2011 Cricket World Cup

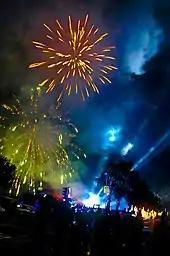
Fireworks at the opening ceremony

In April 2009, the ICC announced that Pakistan had lost its right to co-host the 2011 World Cup because of concerns about the "uncertain security situation" in the country, especially in the aftermath of the 2009 attack on the Sri Lanka national cricket team in Lahore. The PCB estimated that this would lose them $10.5 million. This figure took account only of the fees of $750,000 per match guaranteed by the ICC. The overall loss to the PCB and the Pakistani economy were expected to be much greater.